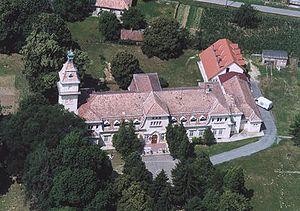
Osztopán est un village et une commune du comitat de Somogy en Hongrie.